History of Iraq

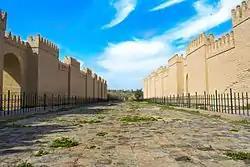
A partial view of the ruins of Babylon

The short-lived Neo-Babylonian Empire (626–539 BC) succeeded that of Assyria. It failed to attain the size, power, or longevity of its predecessor; however, it came to dominate The Levant, Canaan, Arabia, Israel, and Judah, and even defeated Egypt. Initially, Babylon was ruled by the Chaldeans, who had migrated to the region in the late 10th or early 9th century BC. Its greatest king, Nebuchadnezzar II, rivaled Hammurabi as the greatest king of Babylon. However, by 556 BC, the Chaldeans had been deposed by the Assyrian-born Nabonidus and his son and regent Belshazzar.